Pandeism

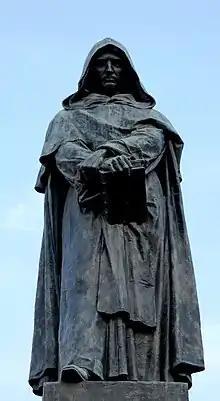
Giordano Bruno, identified by several sources as a pandeistic thinker

Several historians and theologians, including Weinstein, found that pandeism was strongly expressed in the teachings of Giordano Bruno, who envisioned a deity which had no particular relation to one part of the infinite universe more than any other, and was immanent, as present on Earth as in the Heavens, subsuming in itself the multiplicity of existence. This assessment of Bruno's theology was reiterated by others, including "Discover" editor Corey S. Powell, who wrote that Bruno's cosmology was "a tool for advancing an animist or Pandeist theology". The "Cambridge Companion to Joseph Ratzinger" notes that Joseph Ratzinger, who would later become Pope, was in particular "critical of ... [Bruno's] pandeism". Lutheran theologian Otto Kirn criticized as overbroad Weinstein's assertions that such historical philosophers as John Scotus Eriugena, Anselm of Canterbury, Nicholas of Cusa, Giordano Bruno, Moses Mendelssohn, and Gotthold Ephraim Lessing all were pandeists or leaned towards pandeism.